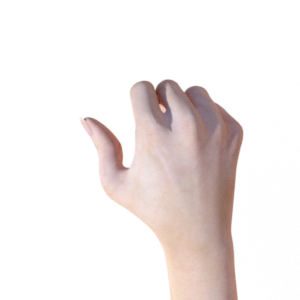
Label: rock